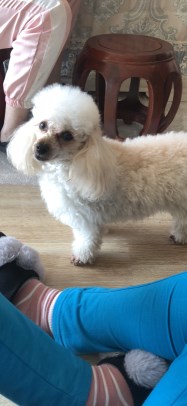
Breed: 7449-n000128-teddy